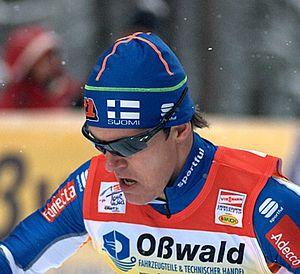
Sami Jauhojärvi, né le 5 mai 1981 à Ylitornio, est un fondeur finlandais.